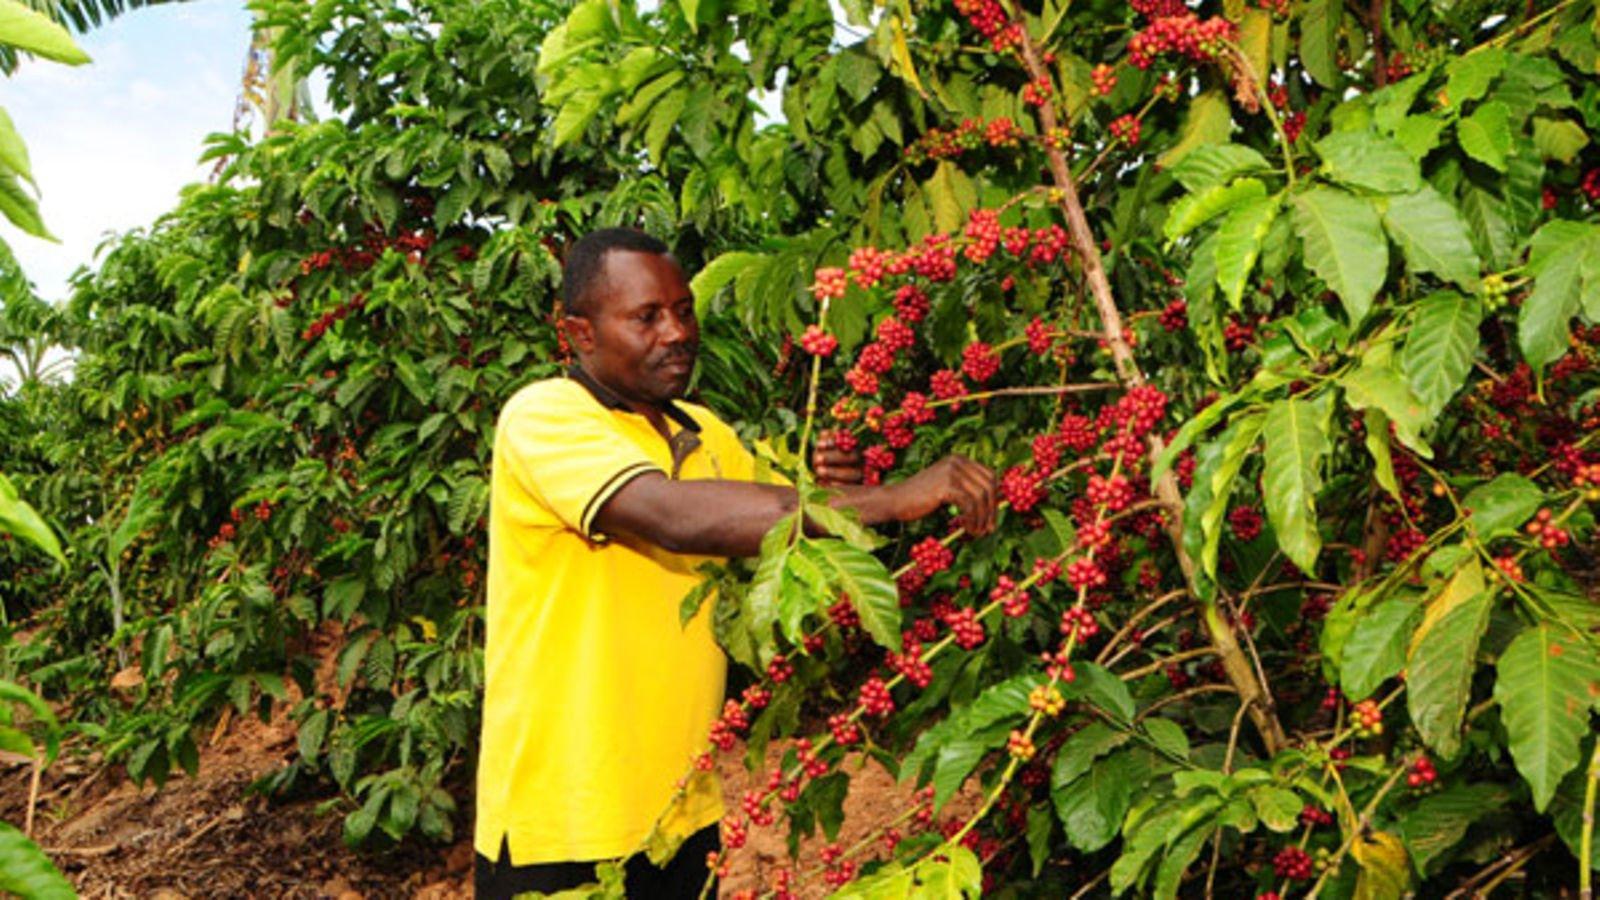
Mkulima mmoja akiwa kwenye eneo la shamba lenye miti mingi ya zao la kahawa, mkulima huyu mwanaume akiwa amevalia fulana yenye rangi ya njano amesimama na ameshika tawi lenye matunda haya ya kahawa. Zao hili hutumika kama zao la biashara kwani humsaidia mkulima huyu kupata kipato.